2008 Namibia floods

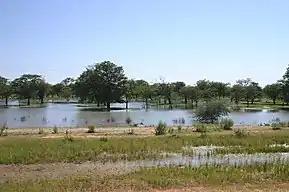

Since 2008, when the first serious Namibia floods disaster occurred, they have become a devastating, almost annual event that finds most households hardly recovered from the previous flood. The communities in the rural areas of North and Central Namibia were most affected by the floods. Their livelihoods are dependent on subsistence farming and the floods increased livestock and household vulnerability of the farmers.